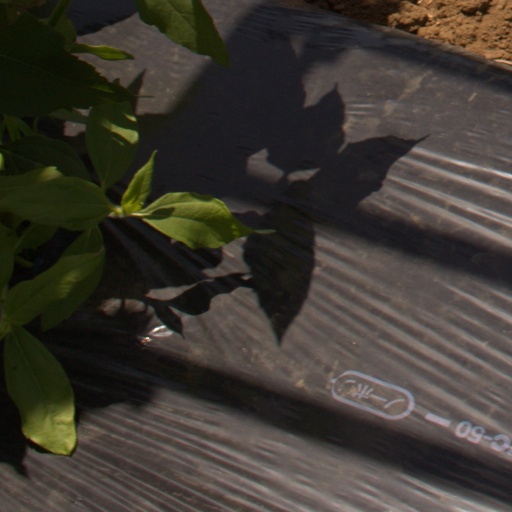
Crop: Jerusalem artichoke